Syphilis

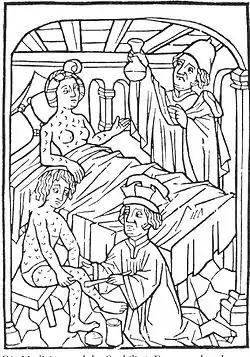
An early medical illustration of people with syphilis, Vienna, 1498

One of the potential side effects of treatment is the Jarisch–Herxheimer reaction. It frequently starts within one hour and lasts for 24 hours, with symptoms of fever, muscle pains, headache, and a fast heart rate. It is results from the release of pro-inflammatory cytokines by the immune system in response to lipoproteins released from rupturing syphilis bacteria.